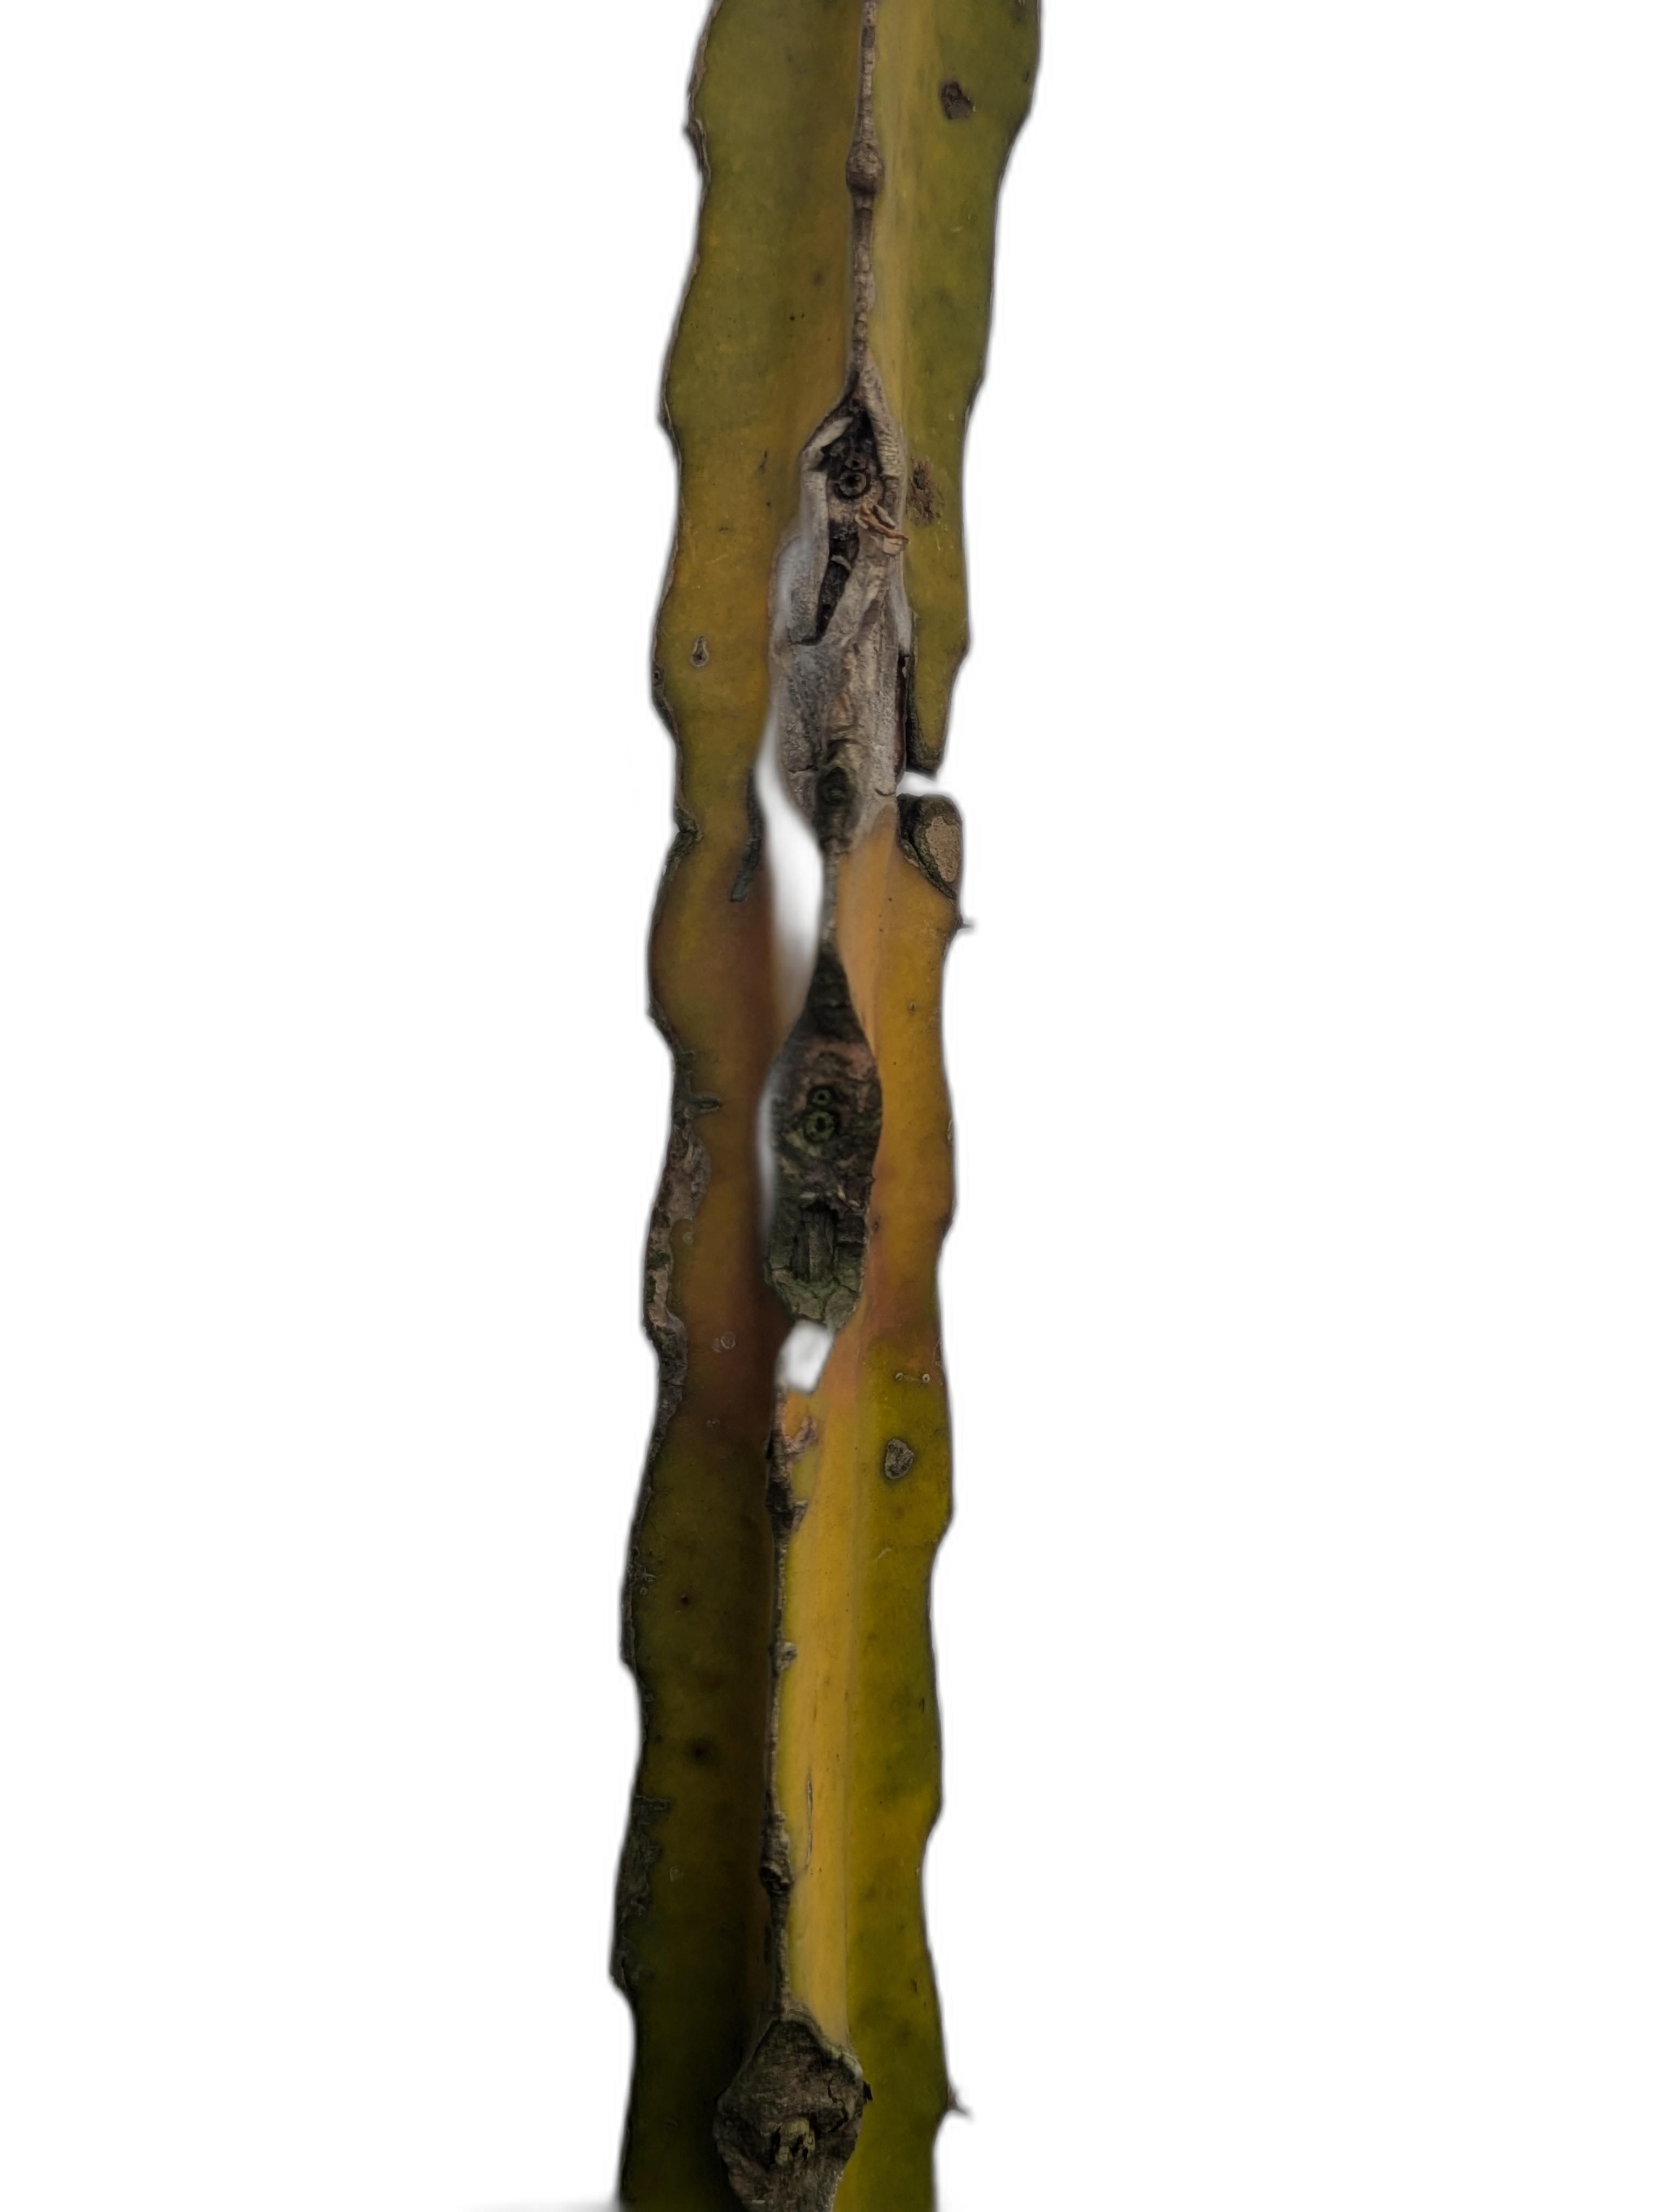
Label: Bad leaf